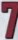
Number: 7